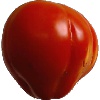
Label: Tomato 1